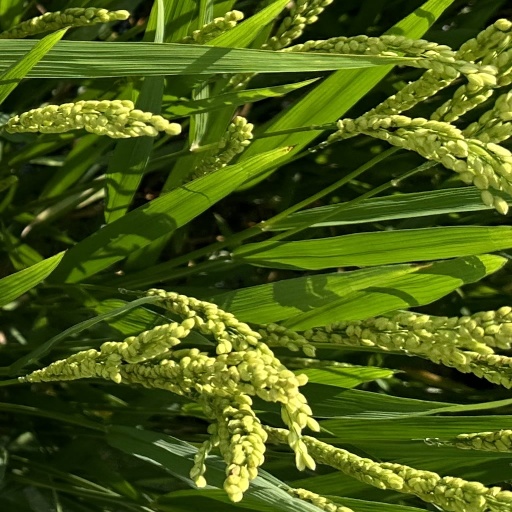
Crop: rice